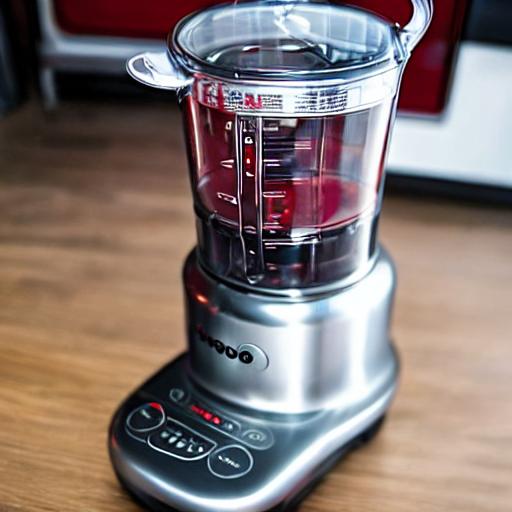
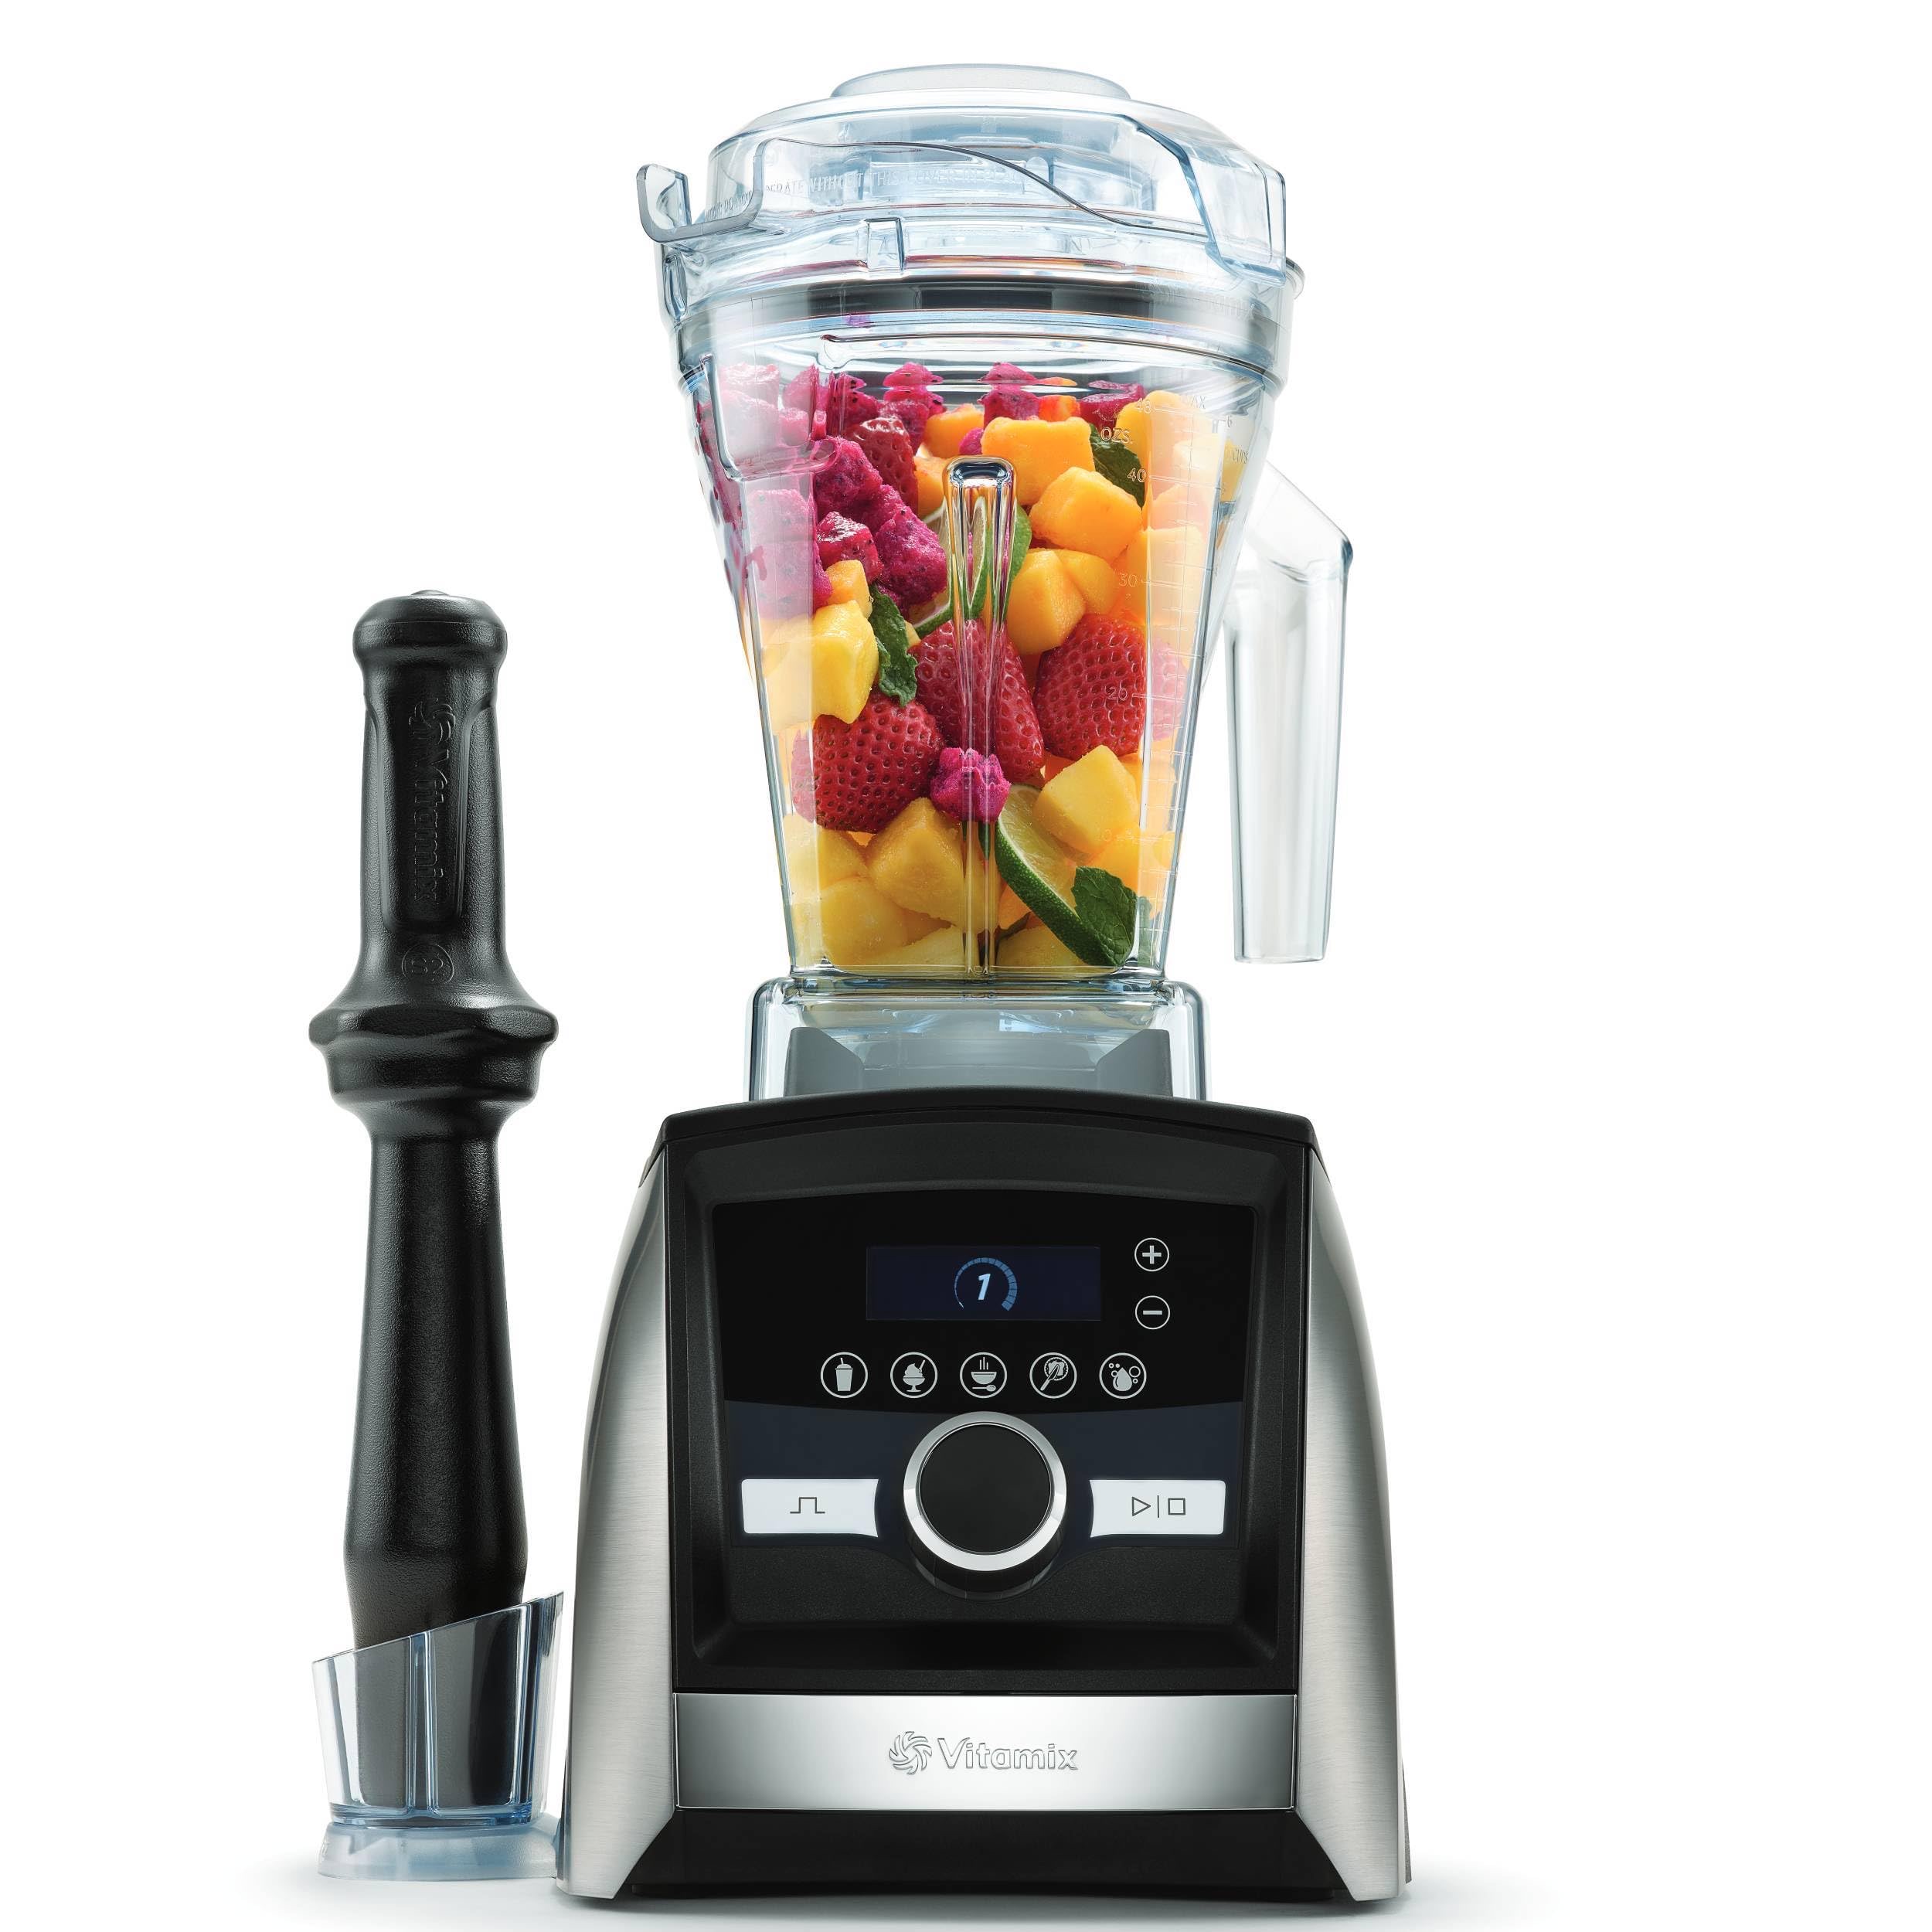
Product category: items_blender
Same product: no